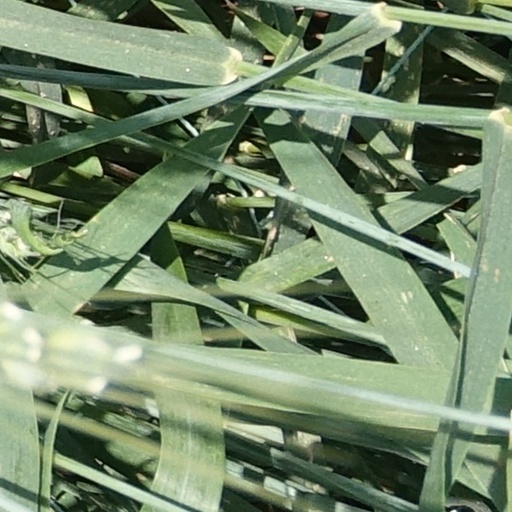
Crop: wheat